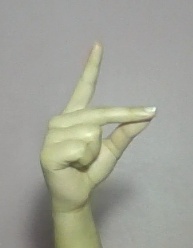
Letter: ta